Pison spinolae

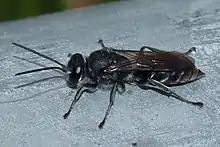
"Pison spinolae", side view

Like all insects, "P. spinolae" has a hard exoskeleton, one pair of antennae and three pairs of legs. These legs are strong as they need to be able to carry spiders back to their nests for their young. It has a segmented body divided into three sections; head, thorax and abdomen and two pairs of wings. An easily identifiable feature of the mason wasp, similar to other wasp species is the thin waist between the thorax and abdomen. This helps to tell the difference between a wasp and bee. The mason wasp is able to use its stinger repeatedly unlike bees. It relies on this to inject venom into spiders which paralyses them and allows the adult female to carry the spider back to the nest. Unlike some commonly-known wasps, "P. spinolae" is not black and yellow, the adult's body is fully black and has a length of approximately . The nest of the mason wasp is constructed from predominantly sand and mud. It is small in size and widely abundant, found in places such as cracks of buildings and keyholes. The most obvious characteristic used for identification is the multiple single compartments sealed off from each other. Each contains a paralysed spider and an offspring of the adult female. Understanding the features of the mason wasp nest make the Juvenile stages easier to identify. The egg of the mason wasp is a white elongated oval shape. Later this develops into larvae which are white with a distinctive head and a translucent cuticle. The larvae then form a cocoon which is cylindrical, grey and rounded at either end.